Morrisville Christian Church

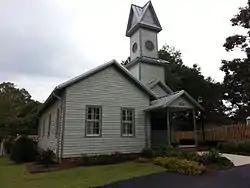
Morrisville Christian Church, September 2013

Morrisville Christian Church, also known as Morrisville Church of Christ, is a historic church located at Morrisville, Wake County, North Carolina. It was built in 1872–1873, and is a one-story, three-bay by four bay, vernacular front-gable church. It has a projecting front gable and prominent three-stage corner bell tower, which contains the main entrance, protected by a front-gabled portico. The church retains its original wood flooring, wall and ceiling finishes, and floor plan. The United Church of Christ sold the building to the Town of Morrisville in 1976 and it houses a community center.